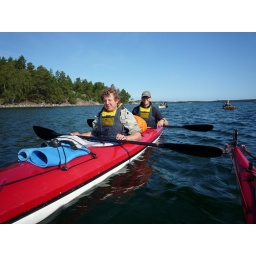
The hospital boat sets sail for Feyrudden, as the 'gammy-wristed one' traps another suprise under the spray deck for Stu.